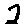
Label: 2